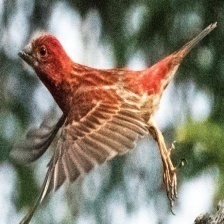
Species: PURPLE FINCH
Scientific name: HAEMORHOUS PURPUREUS
ImageNet parent category: house_finch